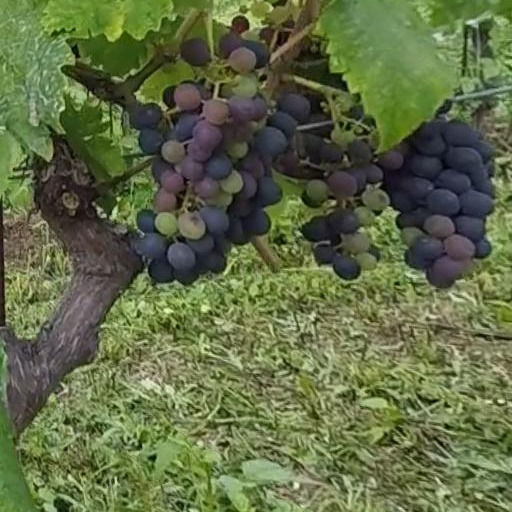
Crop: grape